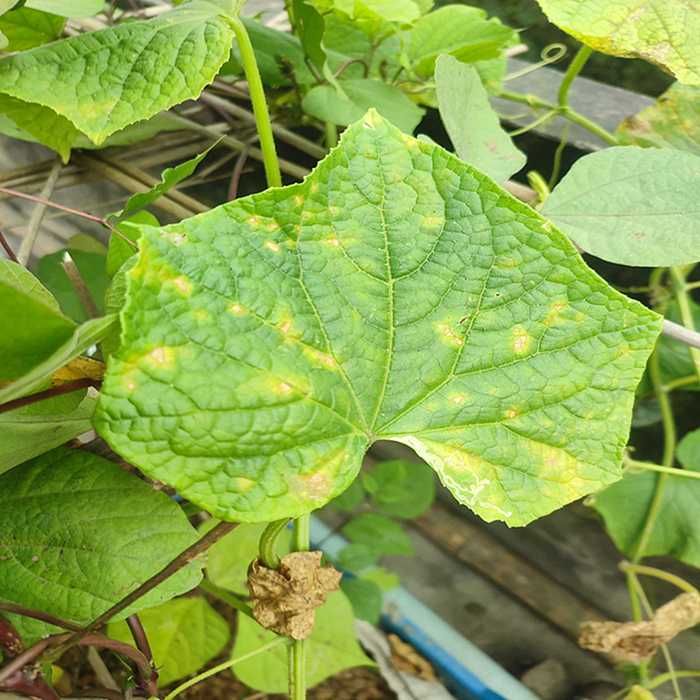
Plant: Cucumber
Label: Downy mildew